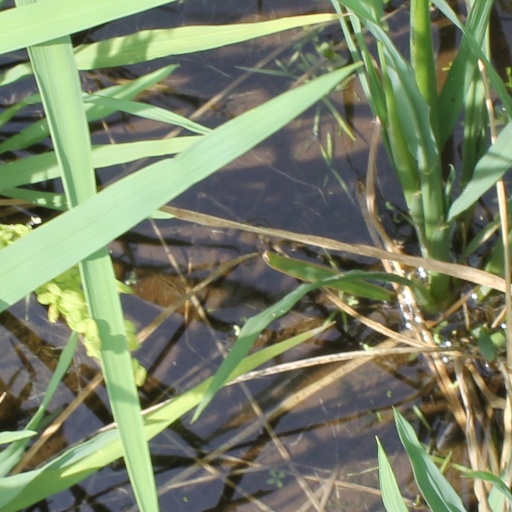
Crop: rice